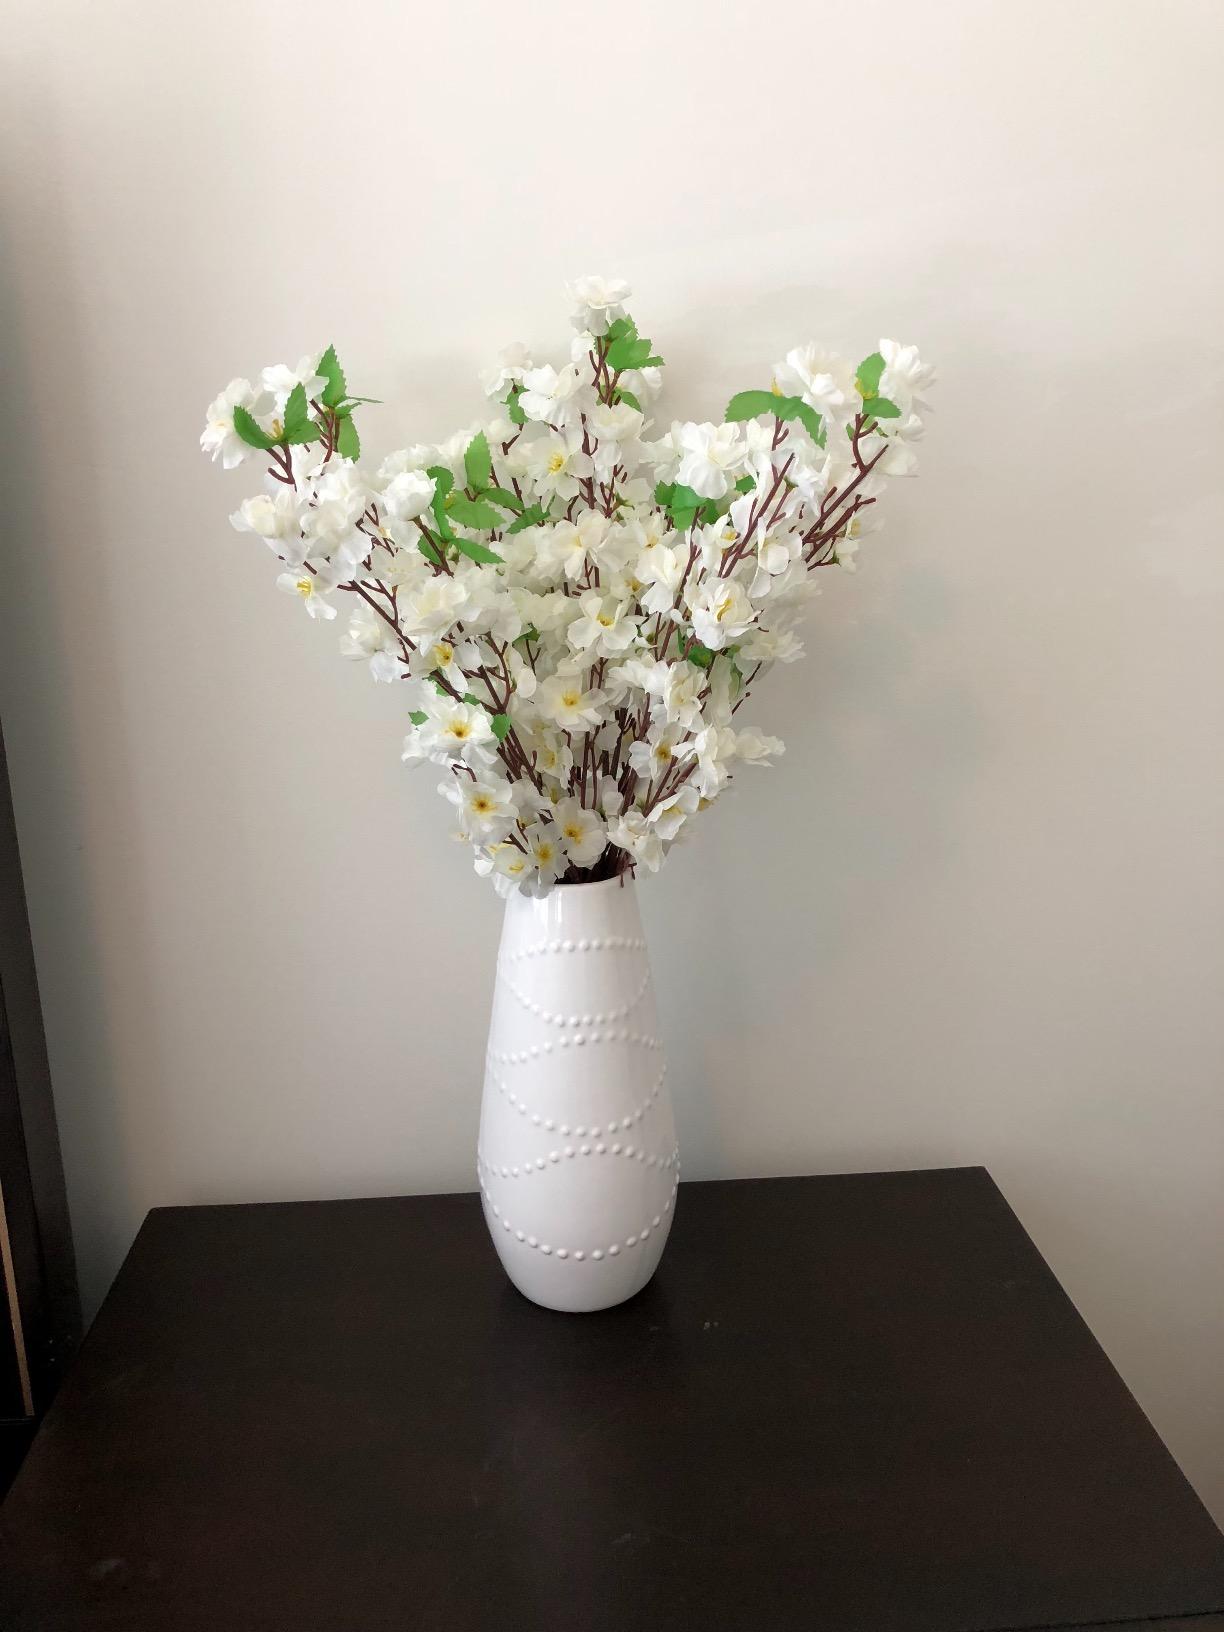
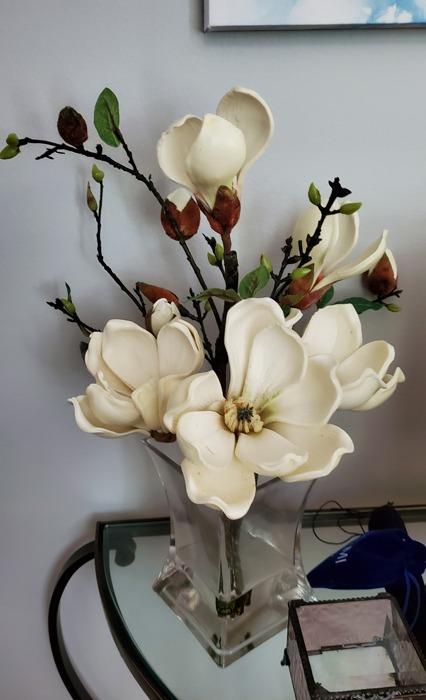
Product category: vase
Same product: no